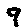
Label: 9